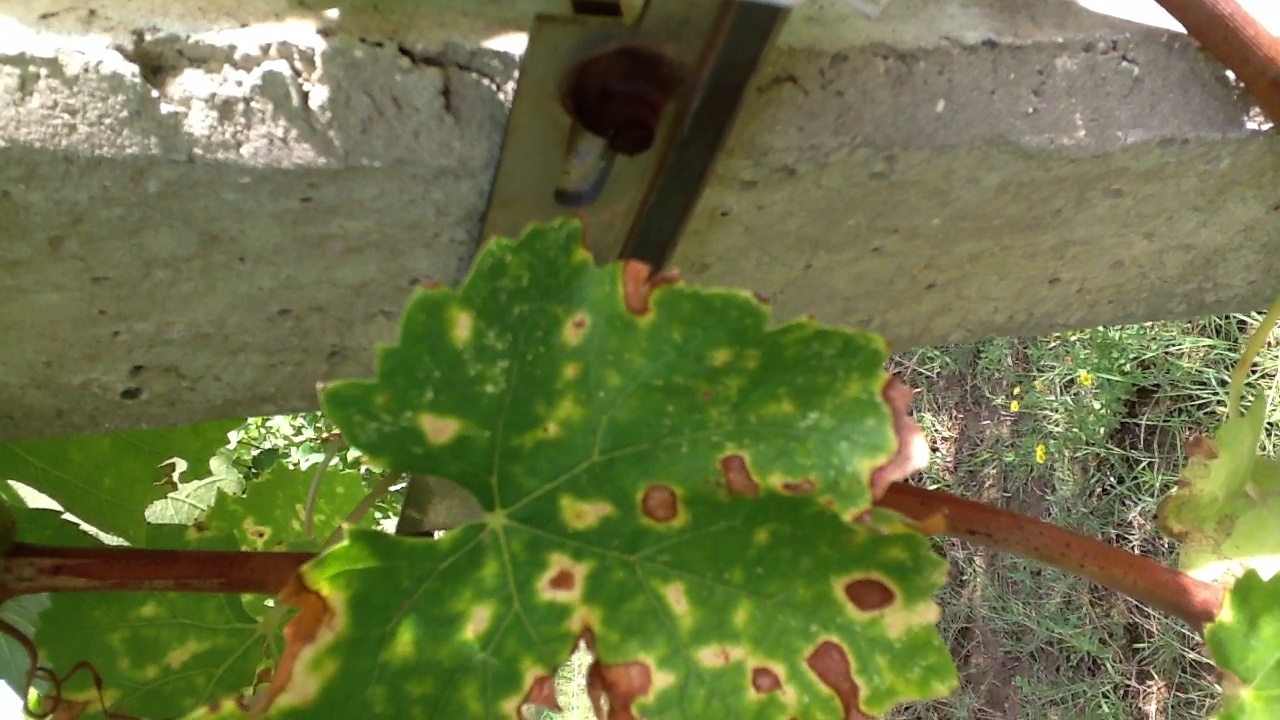
Label: esca